Dematerialization (economics)

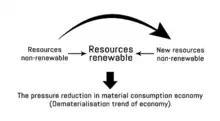
The Dematerialization route

In terms of ecological research, dematerialization is the improvement of social metabolism. Unlike traditional environmental protection measures, it facilitates a market and industrial transition from non-renewable to renewable resources, which might fundamentally alleviate environmental challenges. Word processing software, for example, can take the place of paper notes, reducing the demand and supply of non-renewable paper pulp, and slow down the process of deforestation. Dematerialization, on the other hand, is frequently hampered by the issue of reproduction rate. Renewable items will lose their price competitiveness in the market if their reproduction rate cannot exceed that of non-renewable products. Thus, Ecologists mostly suggest for government incentives for renewable energy development.